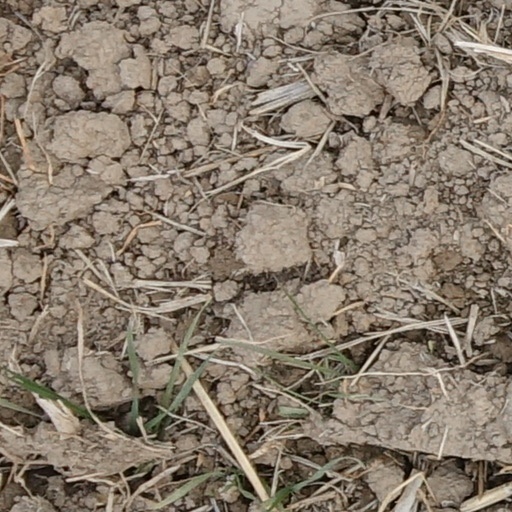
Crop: wheat